Tajikistan

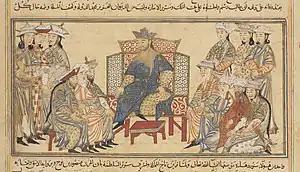
The Samanid ruler Mansur I (961–976)

Cultures in the region have been dated back to at least the fourth millennium BC, including the Bronze Age Bactria–Margiana Archaeological Complex, the Andronovo cultures and the pro-urban site of Sarazm, a UNESCO World Heritage Site.